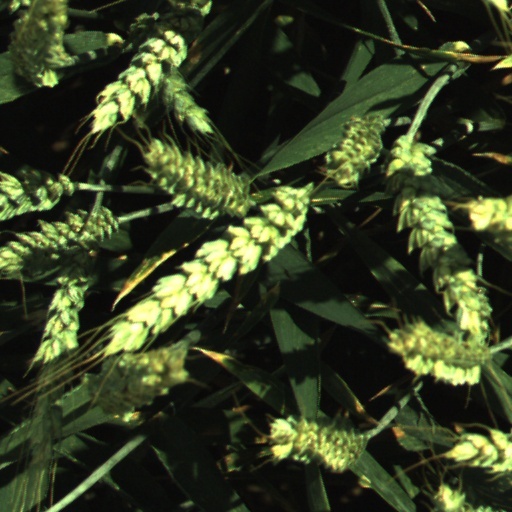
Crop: wheat